Mukhachitram

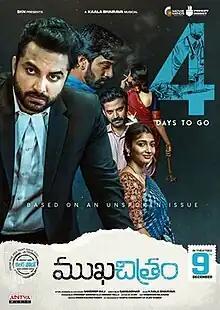
Release poster

Mukhachitram is a 2022 Indian Telugu-language legal drama film directed by Gangadhar and written by Sandeep Raj. The film stars Vikas Vasista, Priya Vadlamani, Ayesha Khan, and Chaitanya Rao Madadi with Vishwak Sen in an extended cameo. The film released on 9 December 2022.